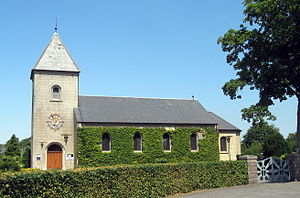
Langeslund Sogn
Langeslund Kirke
Langeslund Kirke (Jammerbugt Provsti (Aalborg Stift))
Langeslund Sogn er et sogn i Jammerbugt Provsti. Sognet ligger i Jammerbugt Kommune.